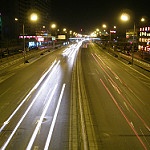
Label: street